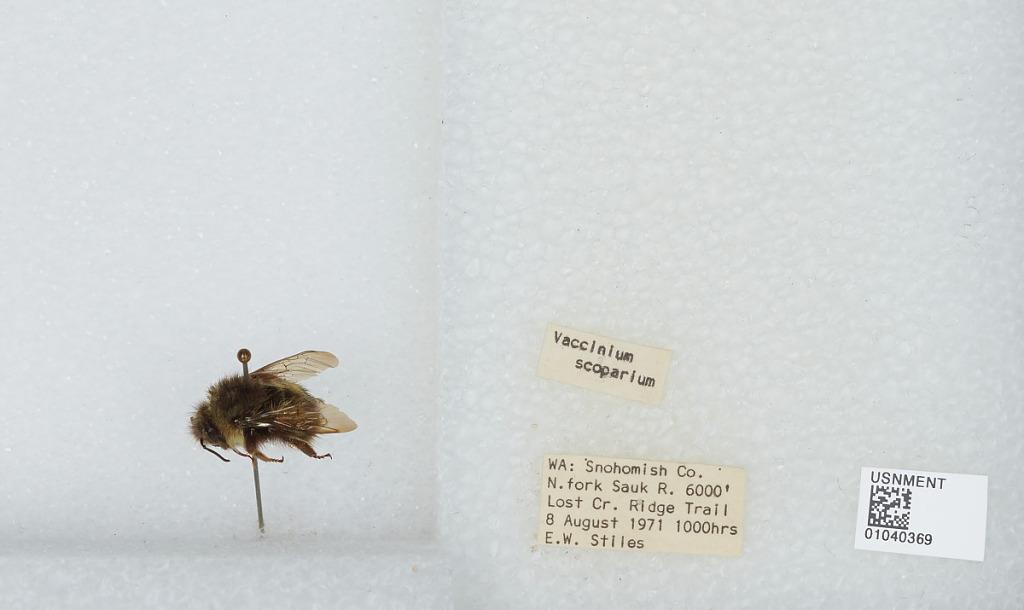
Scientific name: Bombus (Pyrobombus) sitkensis Nylander
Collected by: E. Stiles
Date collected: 1971-8-8
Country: United States
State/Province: Washington
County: Snohomish
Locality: North Fork Sauk River, Lost Creek Ridge Trail
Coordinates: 48.0936, -121.336